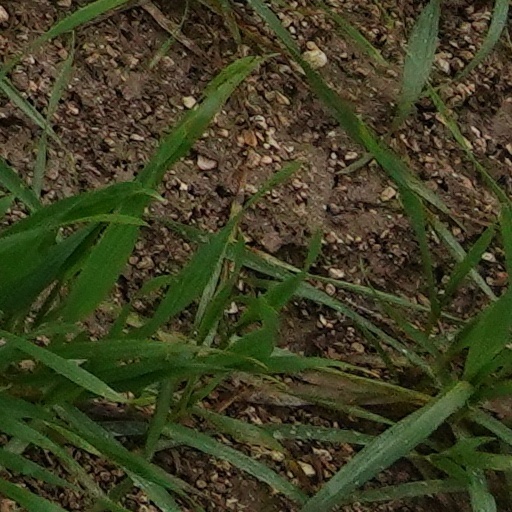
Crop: wheat